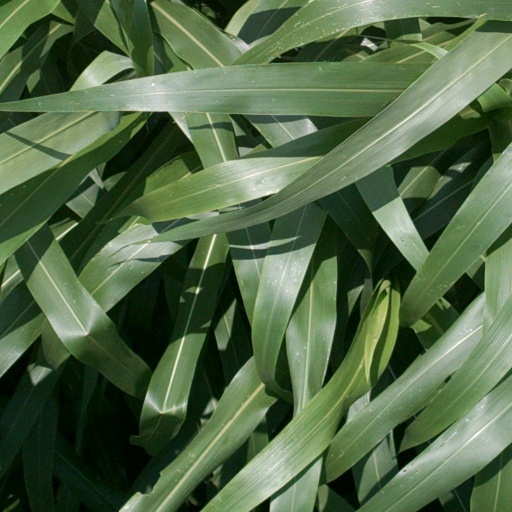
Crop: sorghum